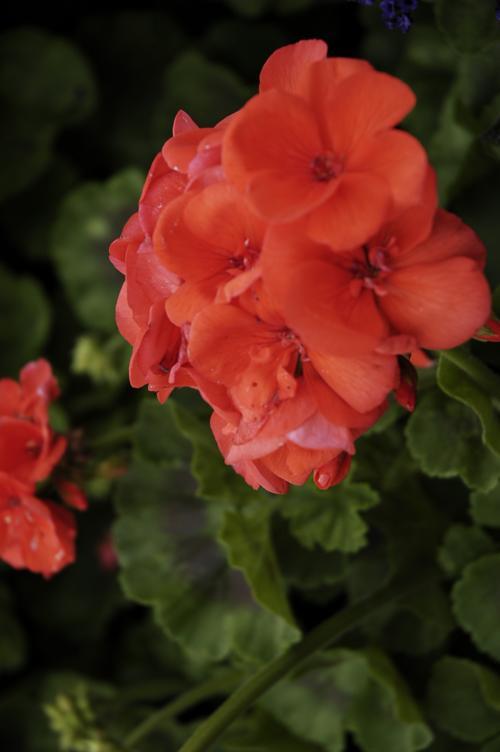
Label: geranium